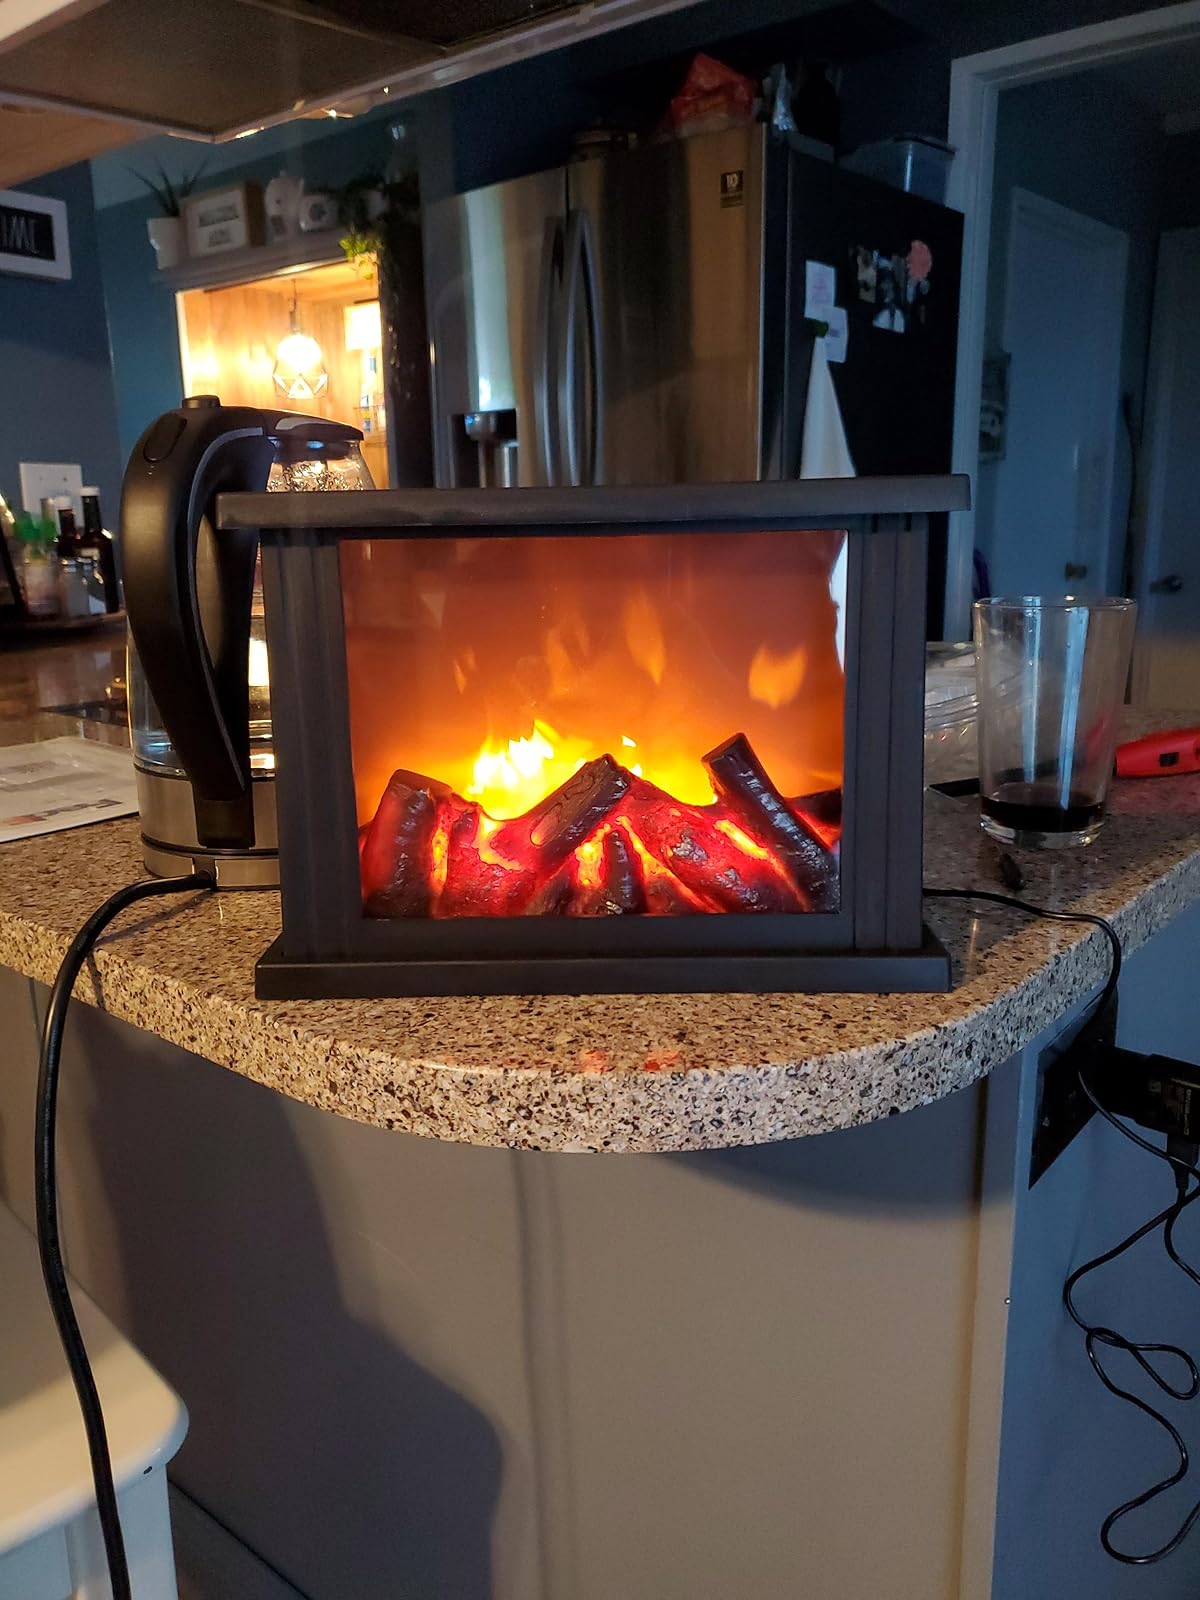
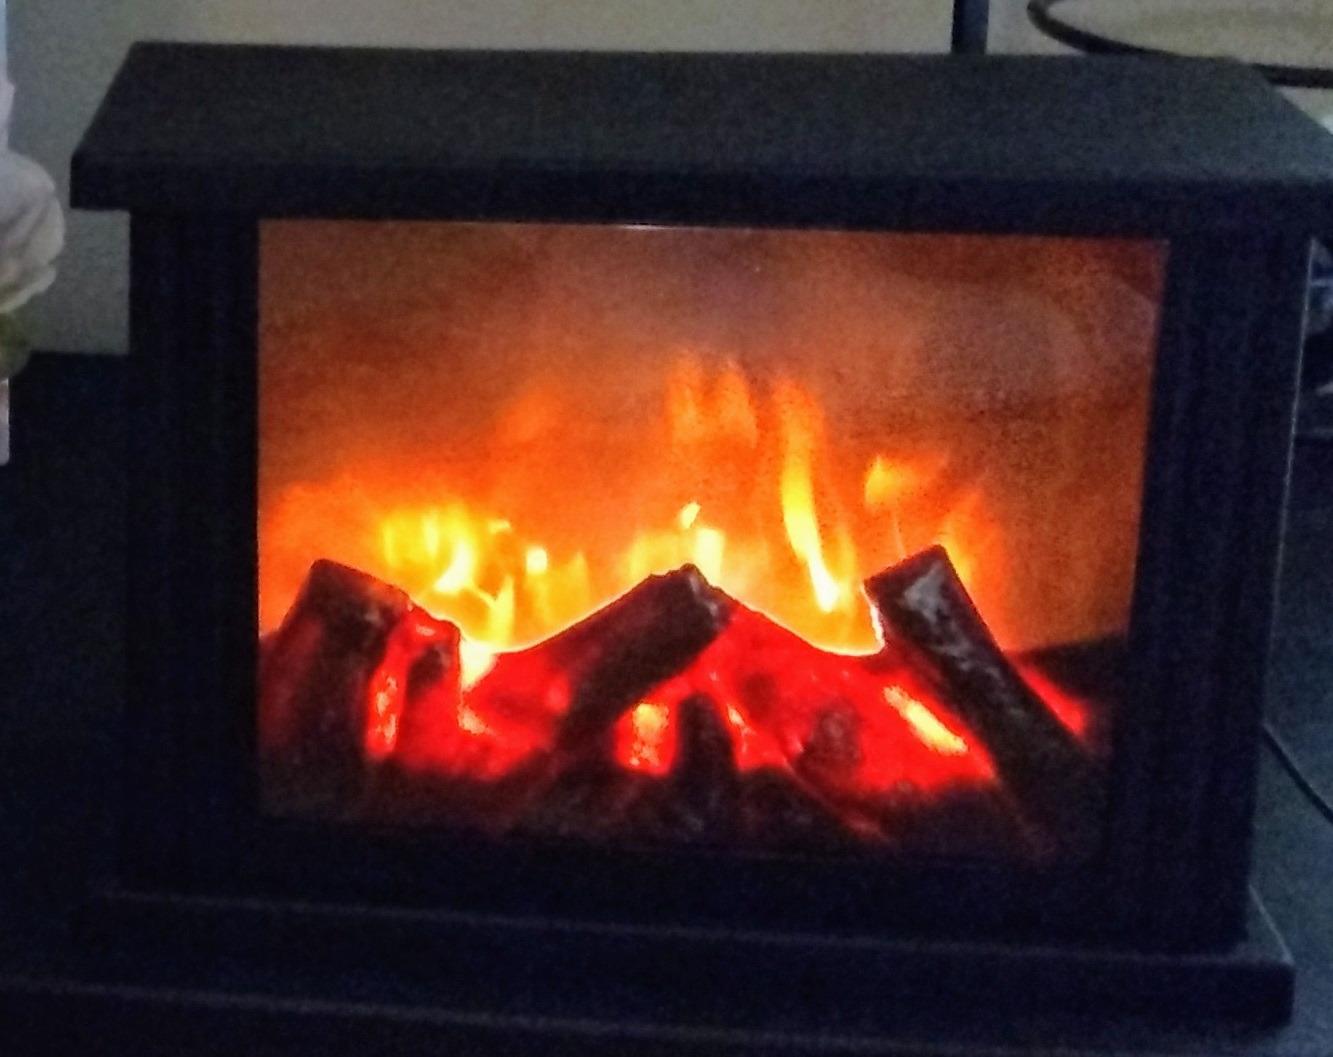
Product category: lantern
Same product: yes